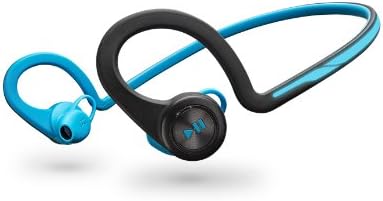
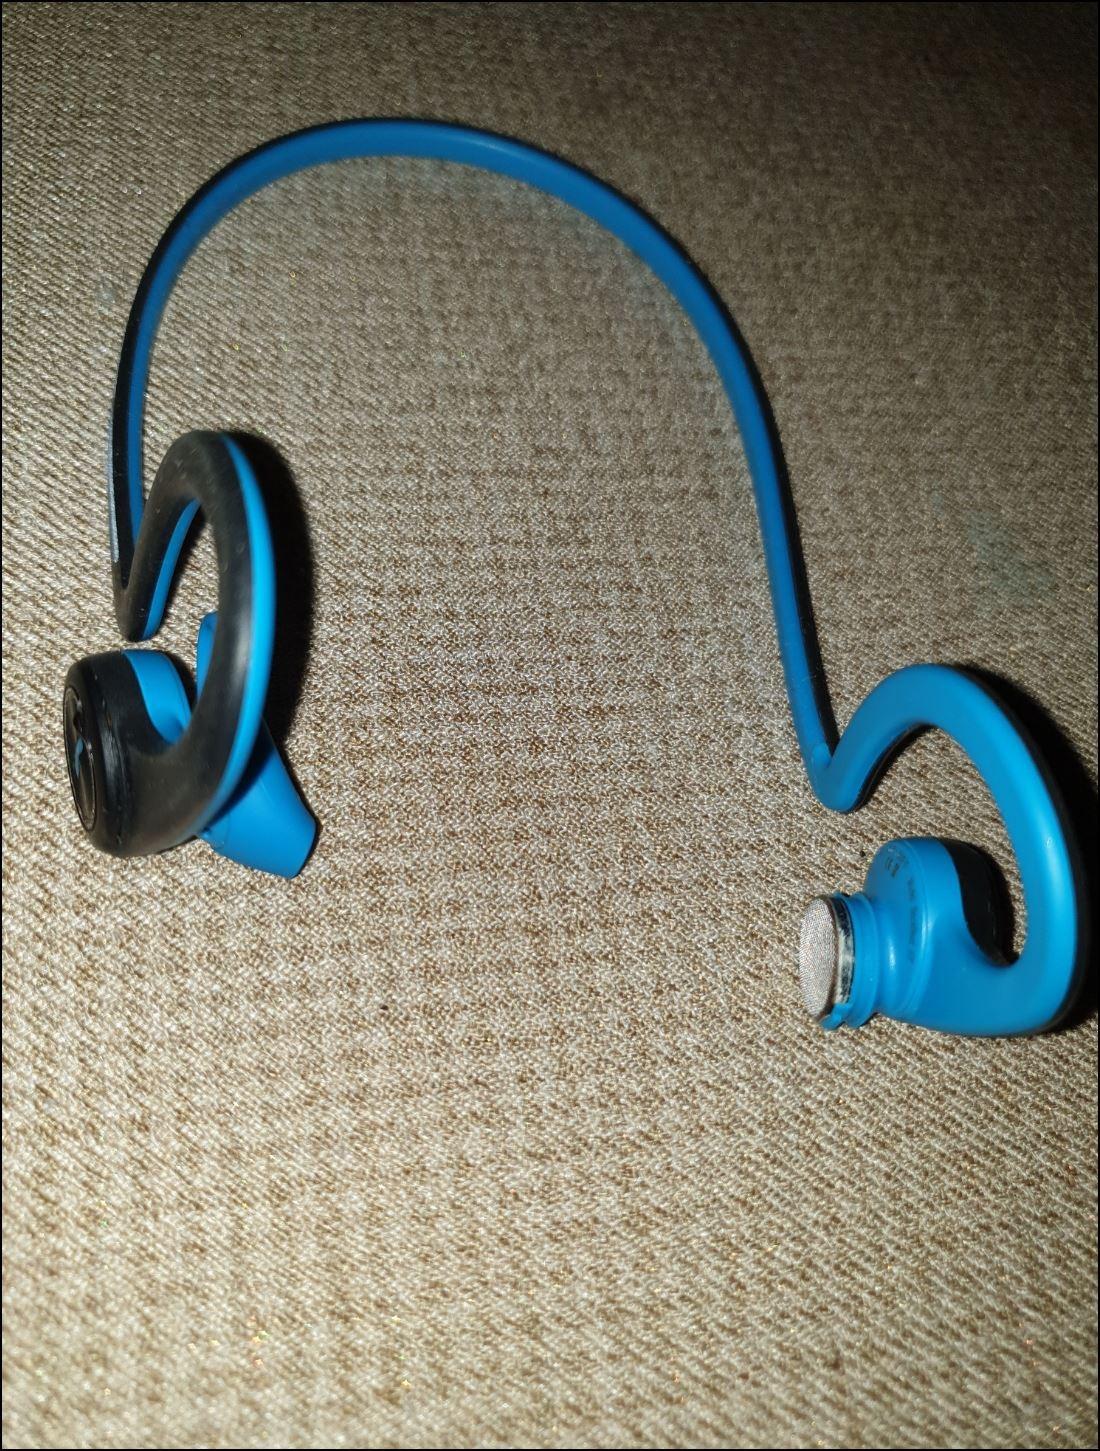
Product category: headphones
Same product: yes